Temple of Venus Erycina (Quirinal Hill)

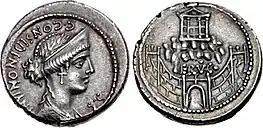
Denarius of Gaius Considius Nonianus, 57 BC. The obverse depicts Venus. The reverse shows the Temple of Venus Erycina on the Quirinal Hill.

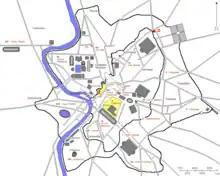
Map of Rome showing the two temples of Venus Erycina

The Temple of Venus Erycina was an ancient sanctuary on the Quirinal Hill in Ancient Rome, erected in 184 BC and dedicated to the goddess Venus.